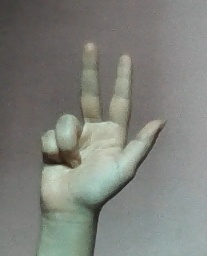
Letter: al